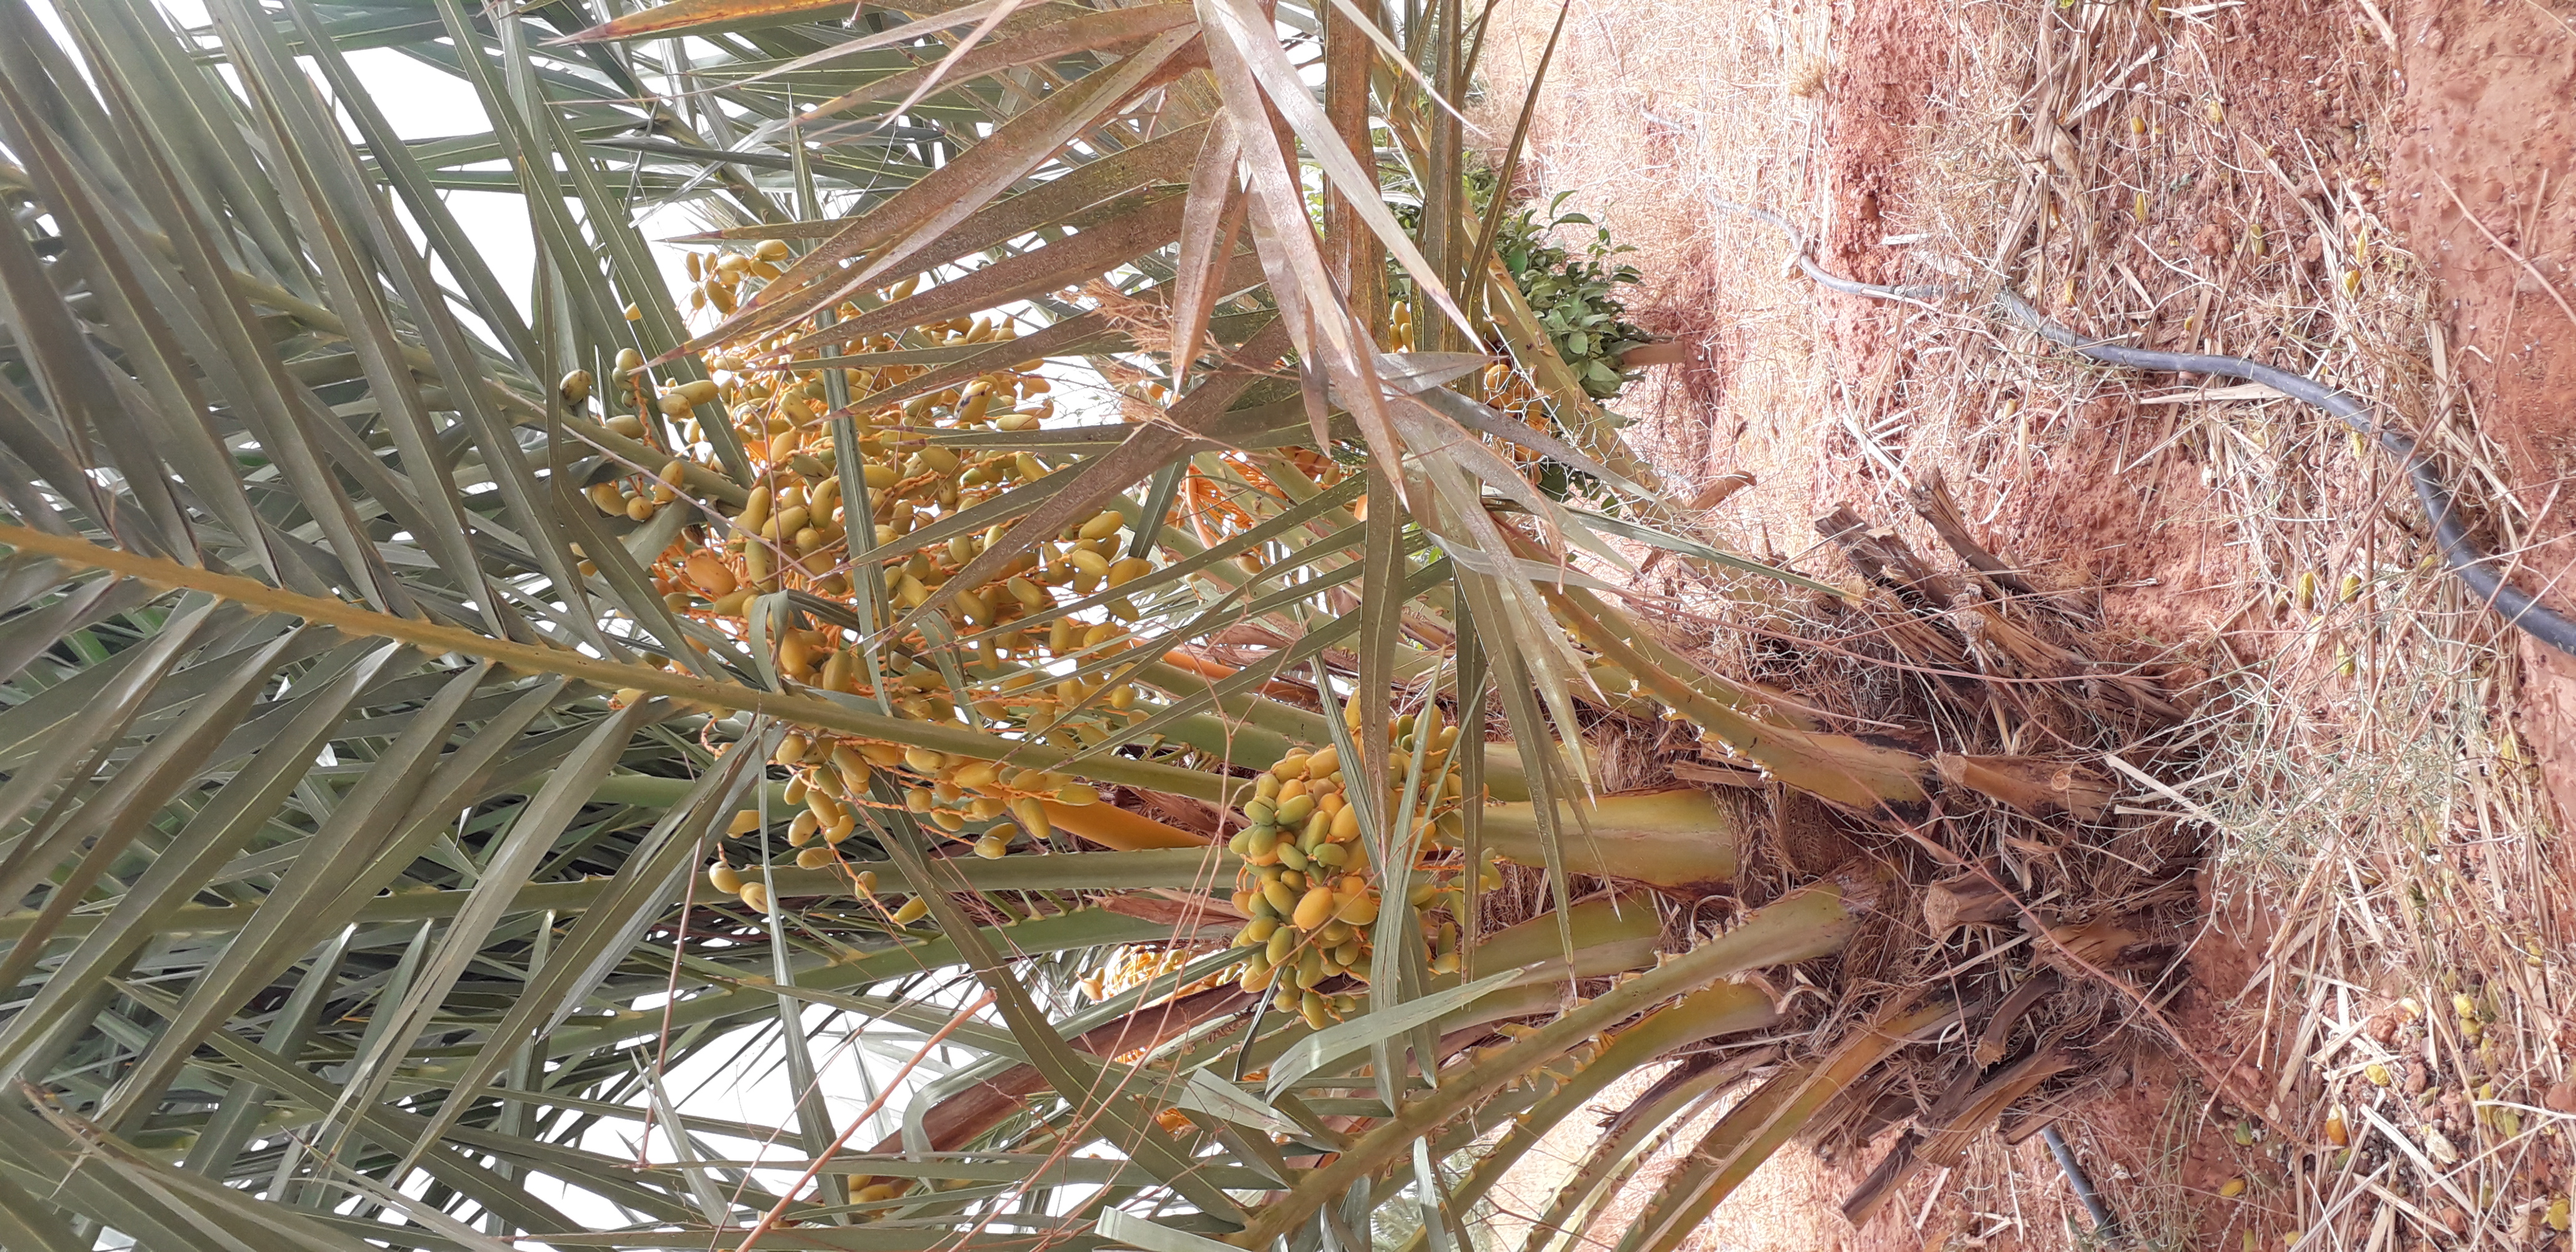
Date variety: kholt